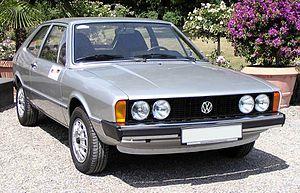
Le groupe Volkswagen a depuis les années 1970, développé une série de plateformes partagés par ces diverses marques.